Martine Ripsrud

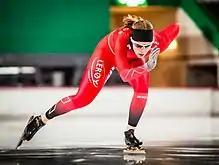
Ripsrud in 2016

Martine Ripsrud (born 31 October 1995) is a Norwegian speed skater. She won a bronze medal in team sprint at the 2018 European Speed Skating Championships in Kolomna, Russia, along with Anne Gulbrandsen and Sofie Karoline Haugen. She competed at the World Sprint Speed Skating Championships in 2016, 2017 and 2018.